Tory Tunnell

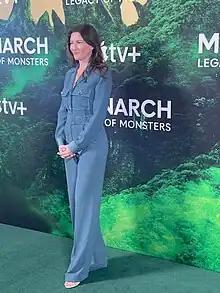
Tory Tunnell

Tory Tunnell is an American producer who runs Safehouse Pictures with her producing partner, Joby Harold. The company was co-founded in 2005. The duo currently have an overhead TV deal with Legendary TV and Amazon Prime for features.